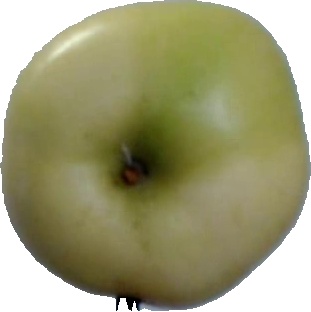
Label: apple_6